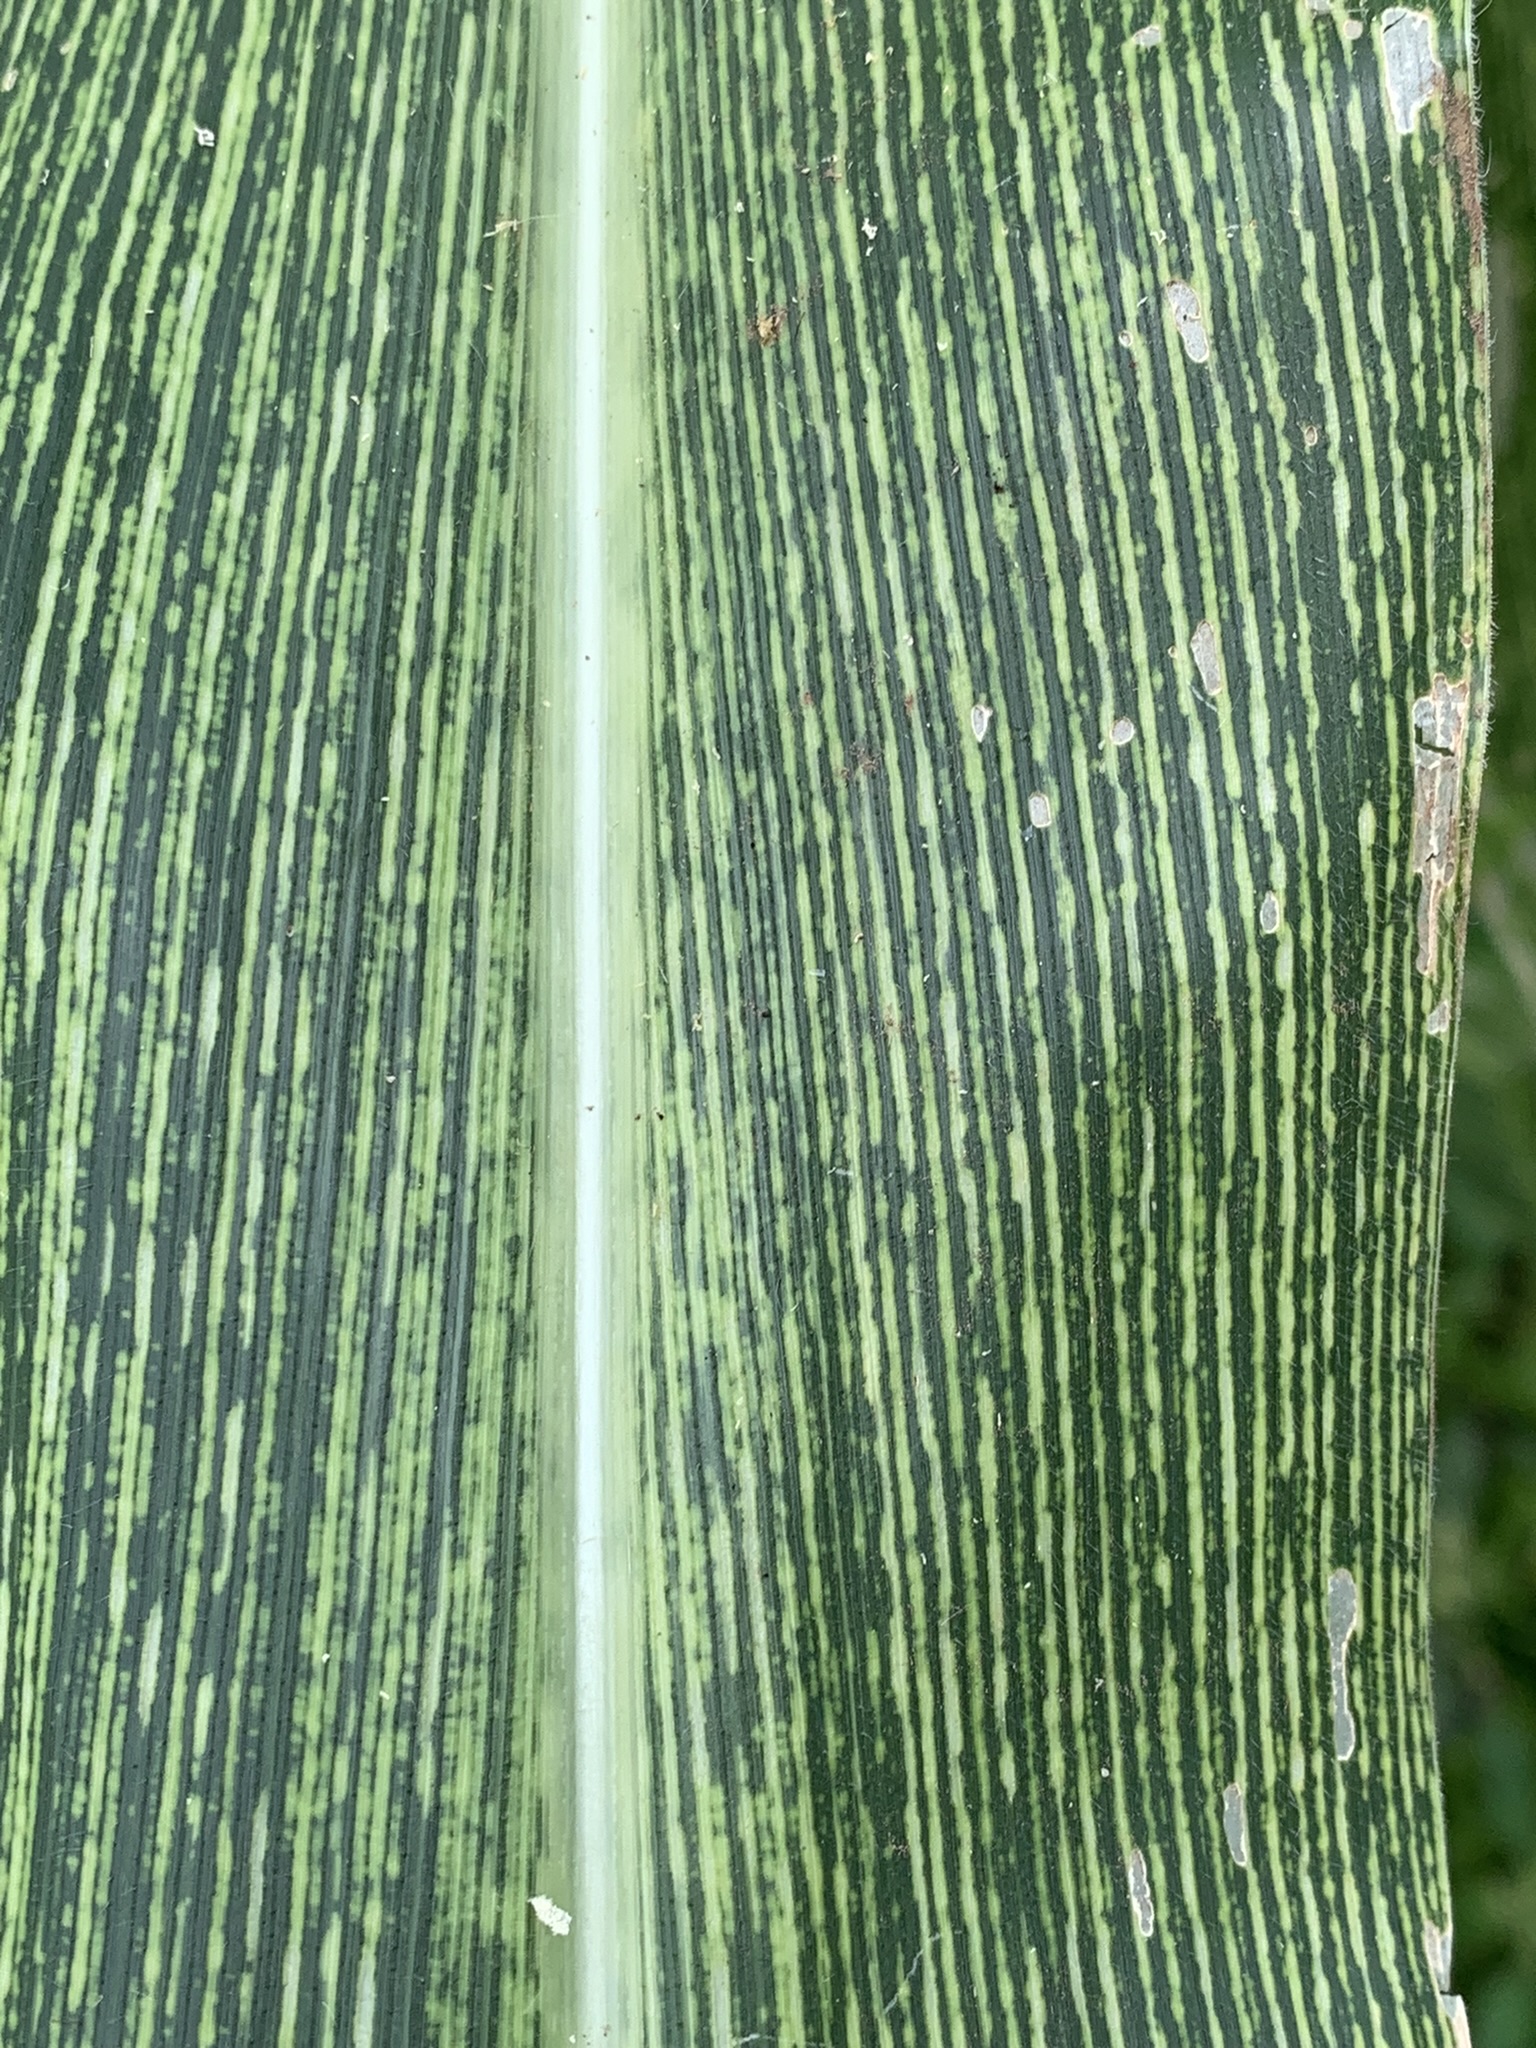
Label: MSV